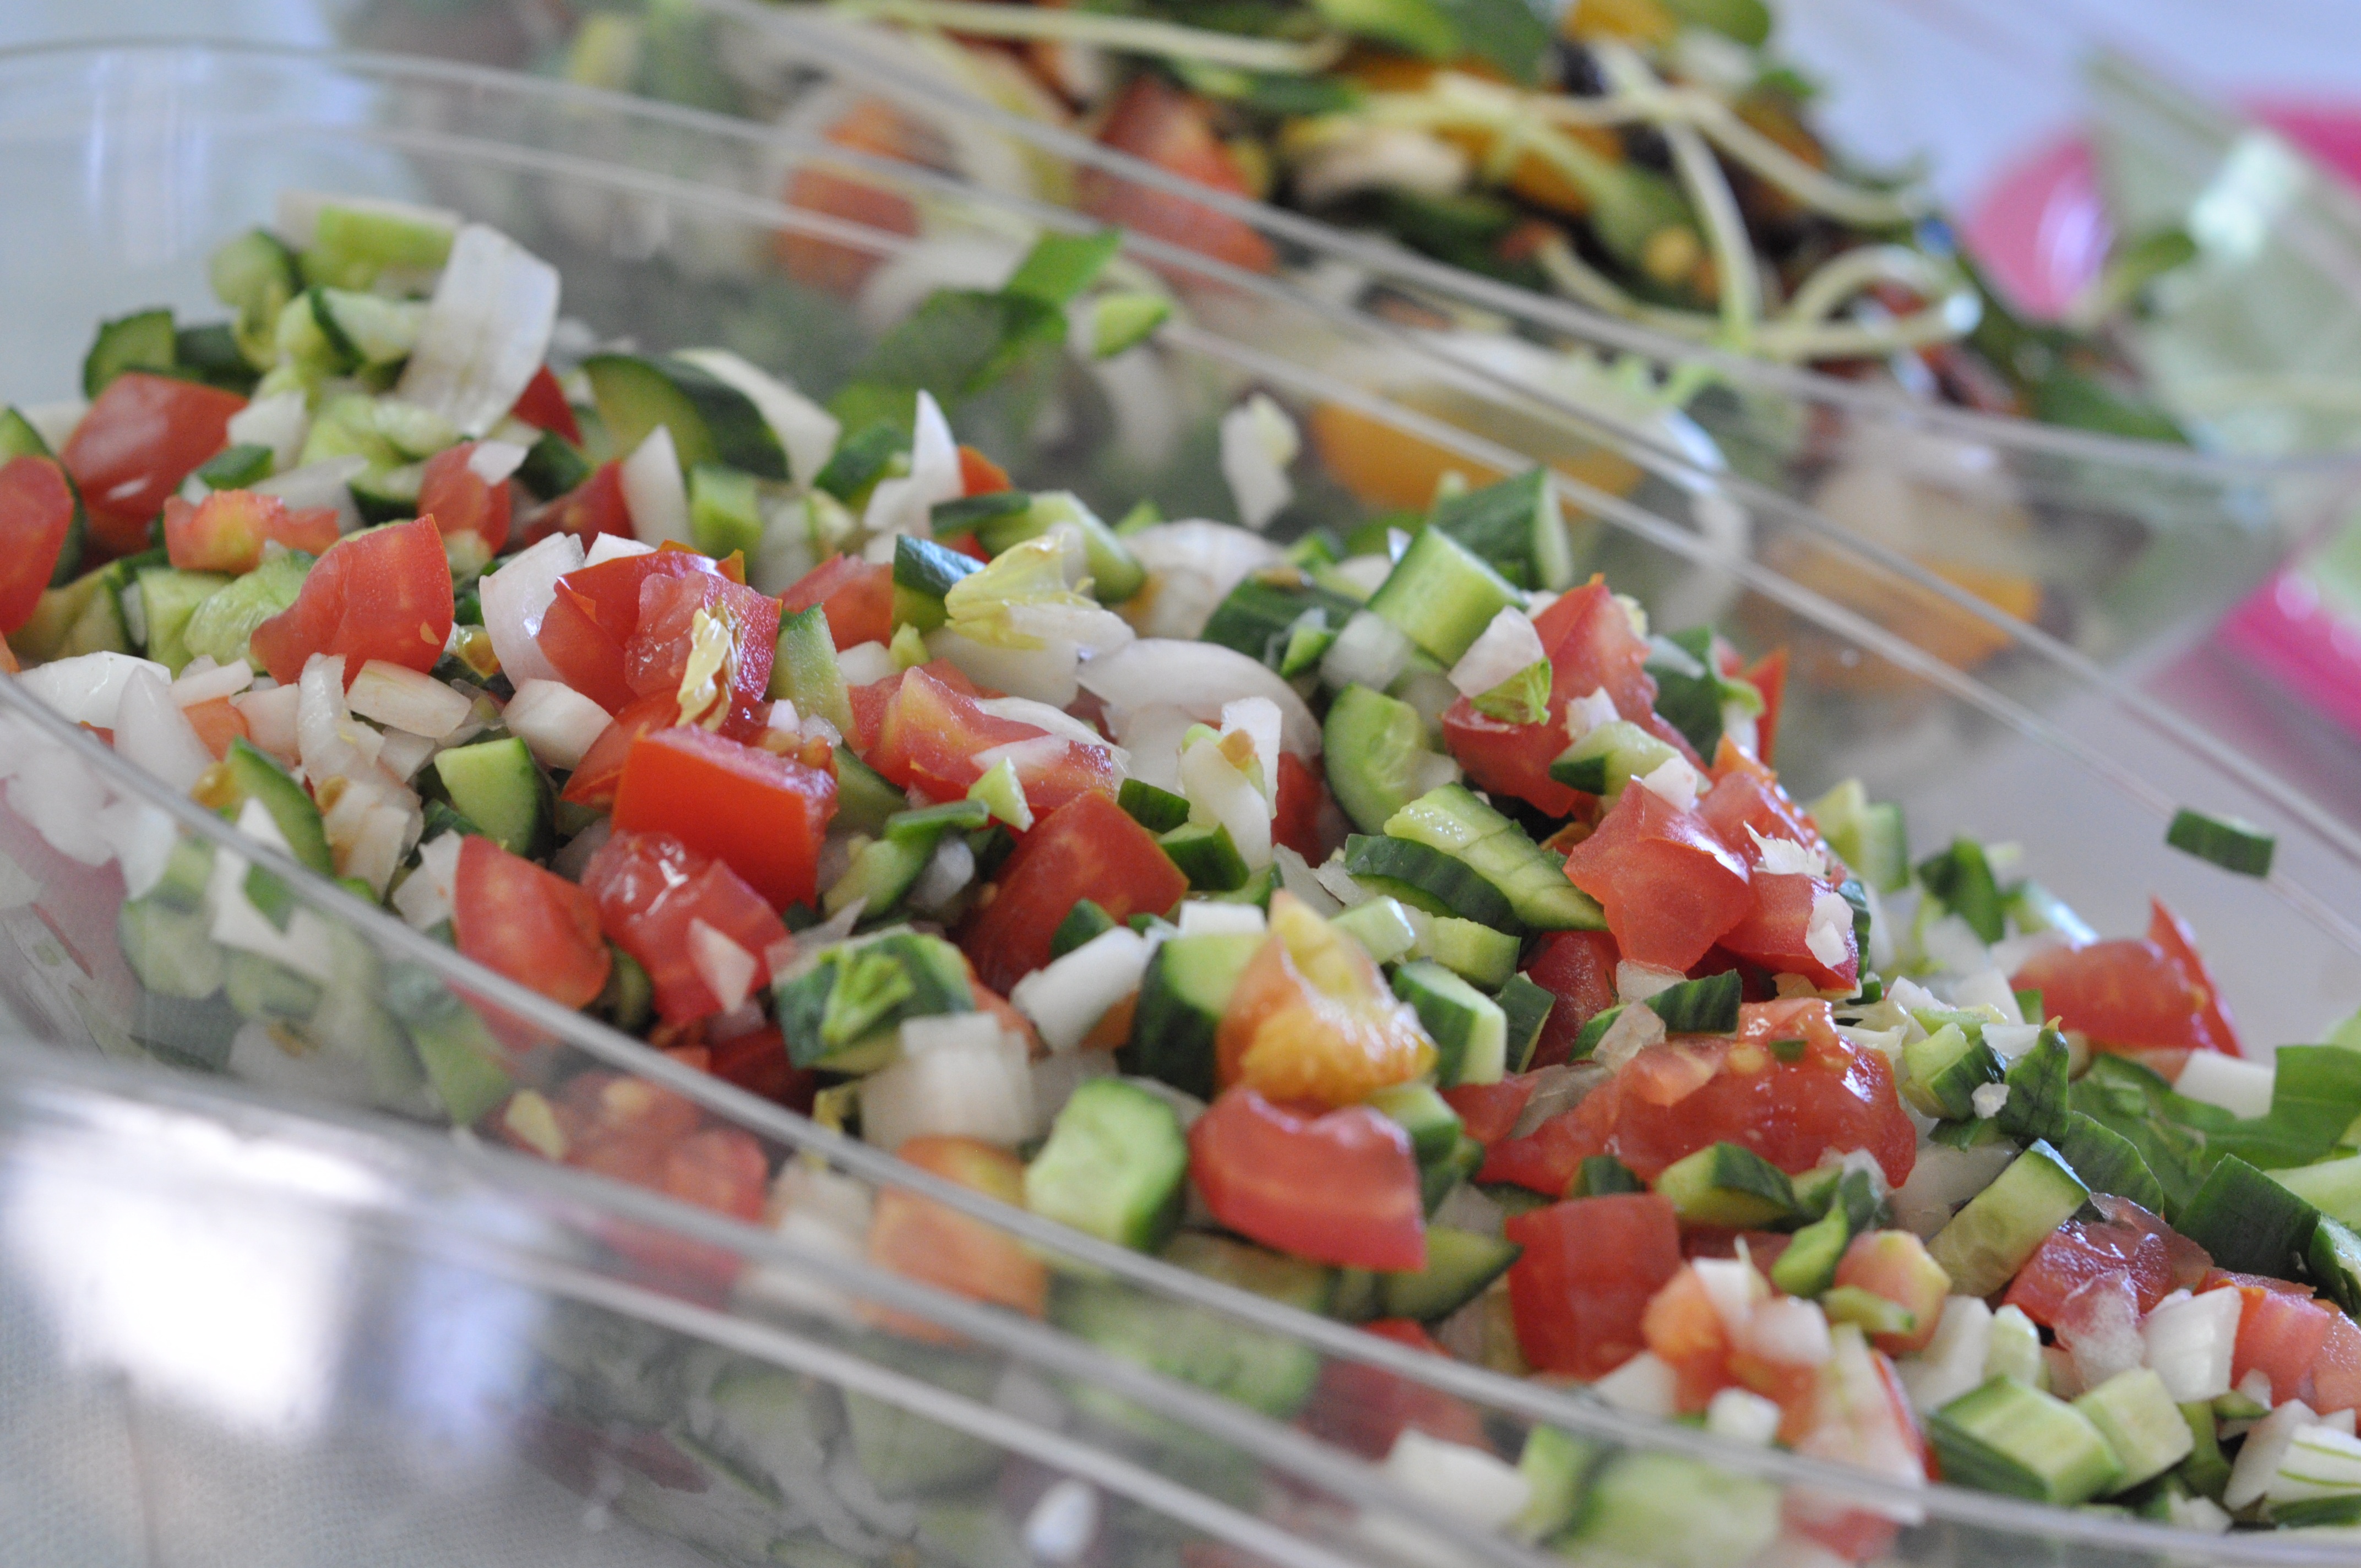
nature, dish, meal, food, salad, green, produce, vegetable, fresh, healthy, eat, lunch, cuisine, delicious, eating, nutrition, tasty, vegan, vegetarian, diet, organic, flowering plant, greek food, hors d oeuvre, pico de gallo, greek salad, land plant